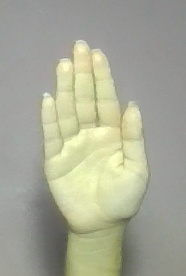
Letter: seen